Aptychus

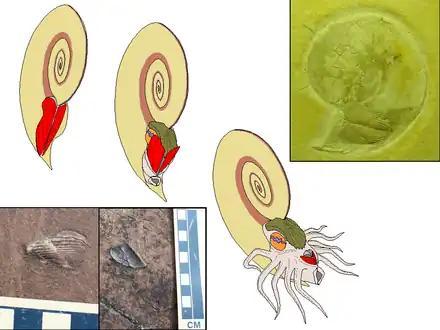
Some examples of aptychi (top right: "Oppelia" from Late Jurassic of Solnhofen, Germany; bottom left: aptychi (recto and versus) from Late Jurassic of Lombardy, Italy), and conceptual scheme of their function if indeed they were used to close the shell aperture, as opposed to being jaws.

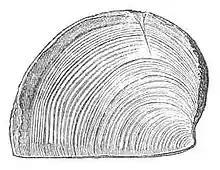
One of what would have been a pair of aptychi (at first given the name "Trigonellites latus" and described as a bivalve) from the Kimmeridge Clay Formation in England

An aptychus is a type of marine fossil. It is a hard anatomical structure, a sort of curved shelly plate, now understood to be part of the body of an ammonite. Paired aptychi have, on rare occasions, been found at or within the aperture of ammonite shells. The aptychus was usually composed of calcite, whereas the ammonite shell was aragonite.